WXBK

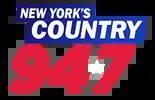
Logo as New York's Country 94.7

On February 13, 2019, Cumulus announced that WNSH would be traded to Entercom, as part of an exchange of WNSH and several stations in Springfield, Massachusetts for Entercom stations in Indianapolis; in the same announcement, Cumulus revealed the separate sale of sister station WPLJ and other outlets to Educational Media Foundation. Entercom assumed control of the station beginning March 1, 2019, under a local marketing agreement; WNSH maintained its country format, although Entercom's head of country stations Tim Roberts stated that the company would be evaluating whether they would continue to license the "Nash" brand from Cumulus. The swap was finalized on May 9.